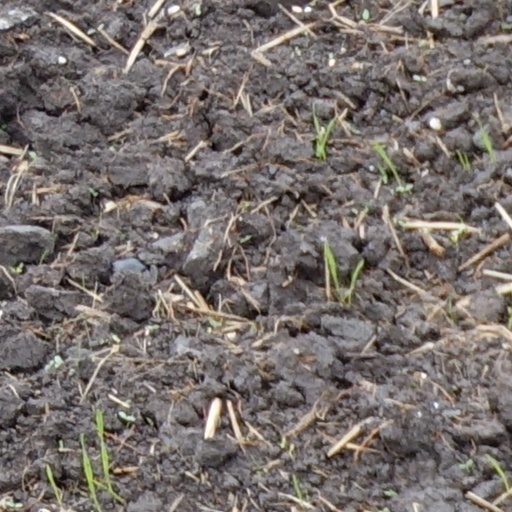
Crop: wheat